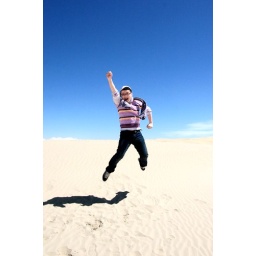
Jumping on the sand by Qinghai lake